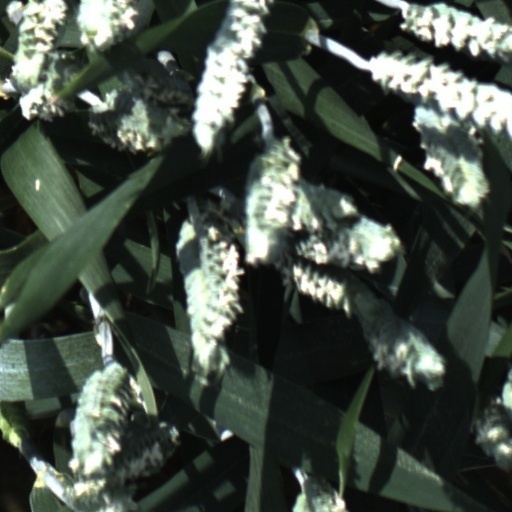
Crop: wheat